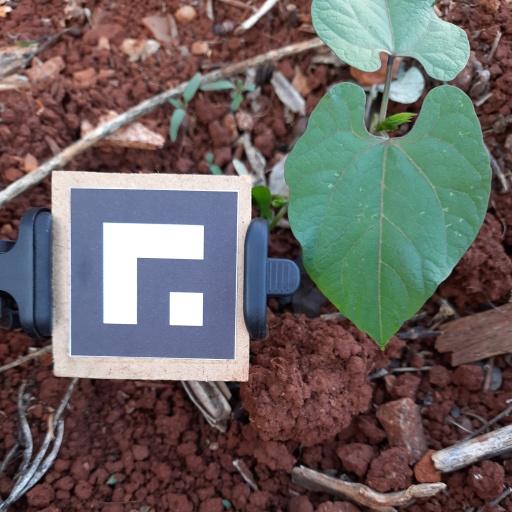
Observations: wavy surface, no eating holes, under shade